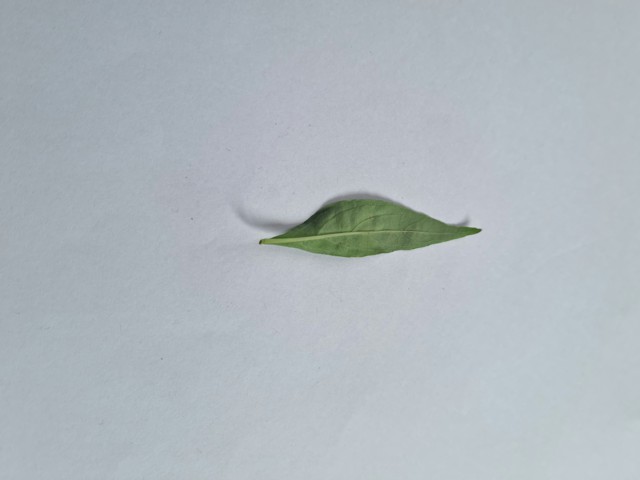
Plant: kalomegh